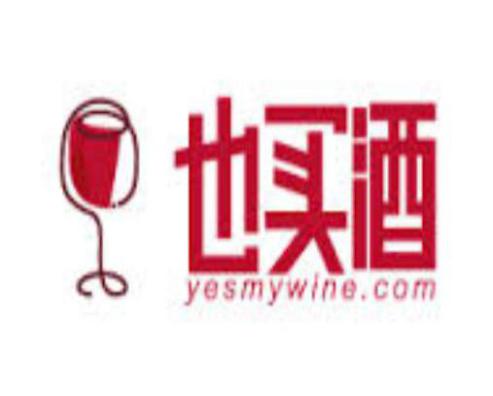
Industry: Food